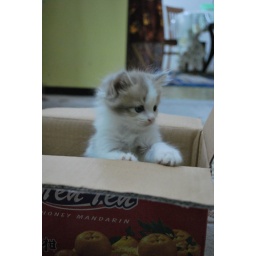
cat in the box